Royal Canadian Regiment Museum

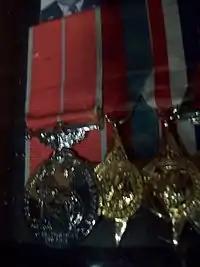
British Empire Medal, mounted with other medals, on display at the Royal Canadian Regiment Museum

The museum also holds the medals of Brigadier Milton F. Gregg, VC and of General Charles Foulkes, the man who accepted Nazi German "Generaloberst" Johannes Blaskowitz' capitulation agreement at the Hotel de Wereld in Wageningen (Netherlands) on 5 May 1945, effectively ending World War II in Europe.